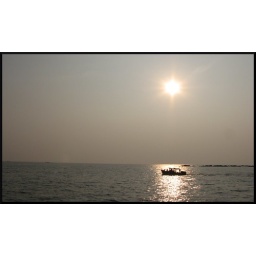
Daily life of a fisher man ...catch fish n sale in the thalassery fish market